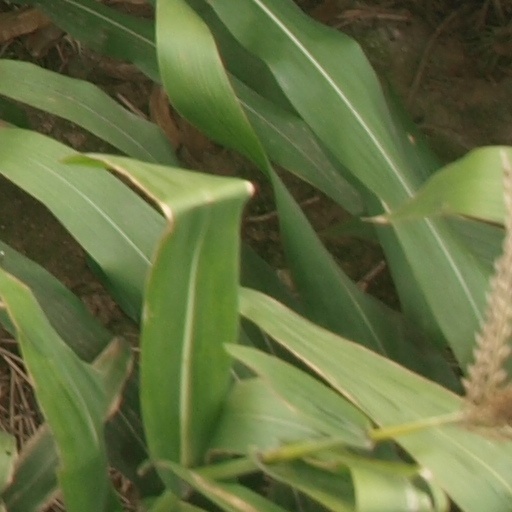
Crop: maize; corn